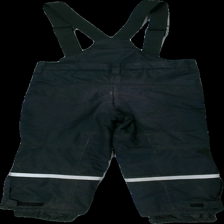
View: back
Type: Winter trousers
Category: Children
Brand: Not in the list
Brand text on label: kaxs
Colors: Black, Grey
Material: 100% nylone
Cut: Regular
Size: 122
Season: All
Stains: Major
Damage: fläckar
Damage location: middle center
Damage 2: fläckar
Damage 2 location: bottom left
Damage 3: fläckar
Damage 3 location: bottom right
Price range: <50
Recommended usage: Export
Description: svarta täckbyxor med relfexer på, fläckar över hela